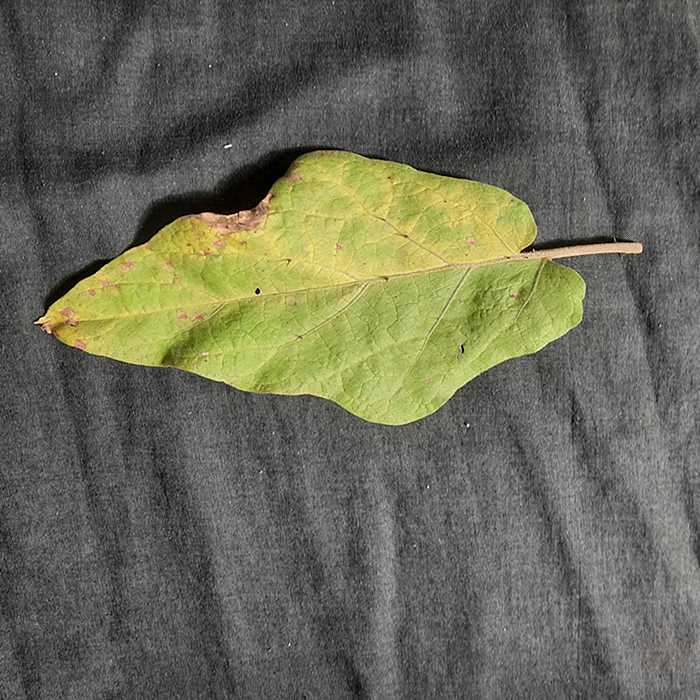
Plant: Eggplant
Label: Eggplant verticillium wilt